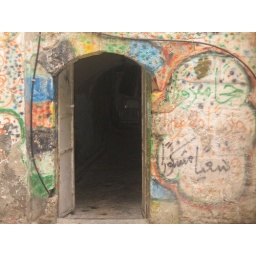
All the colors around his door means that the person living here made the pilgrimage to Mecca.